Xbox 360 Wireless Headset

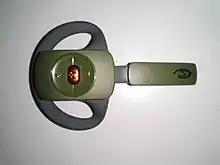
Halo 3 Wireless Headset

The wireless headset is available as standard in white/grey. In conjunction with the release of "Halo 3", Microsoft released a "Halo 3" themed Wireless Headset. To coincide with the launch of the "Xbox 360 S" a black Wireless Headset was made available, and "" themed Wireless Headsets were released alongside the game.